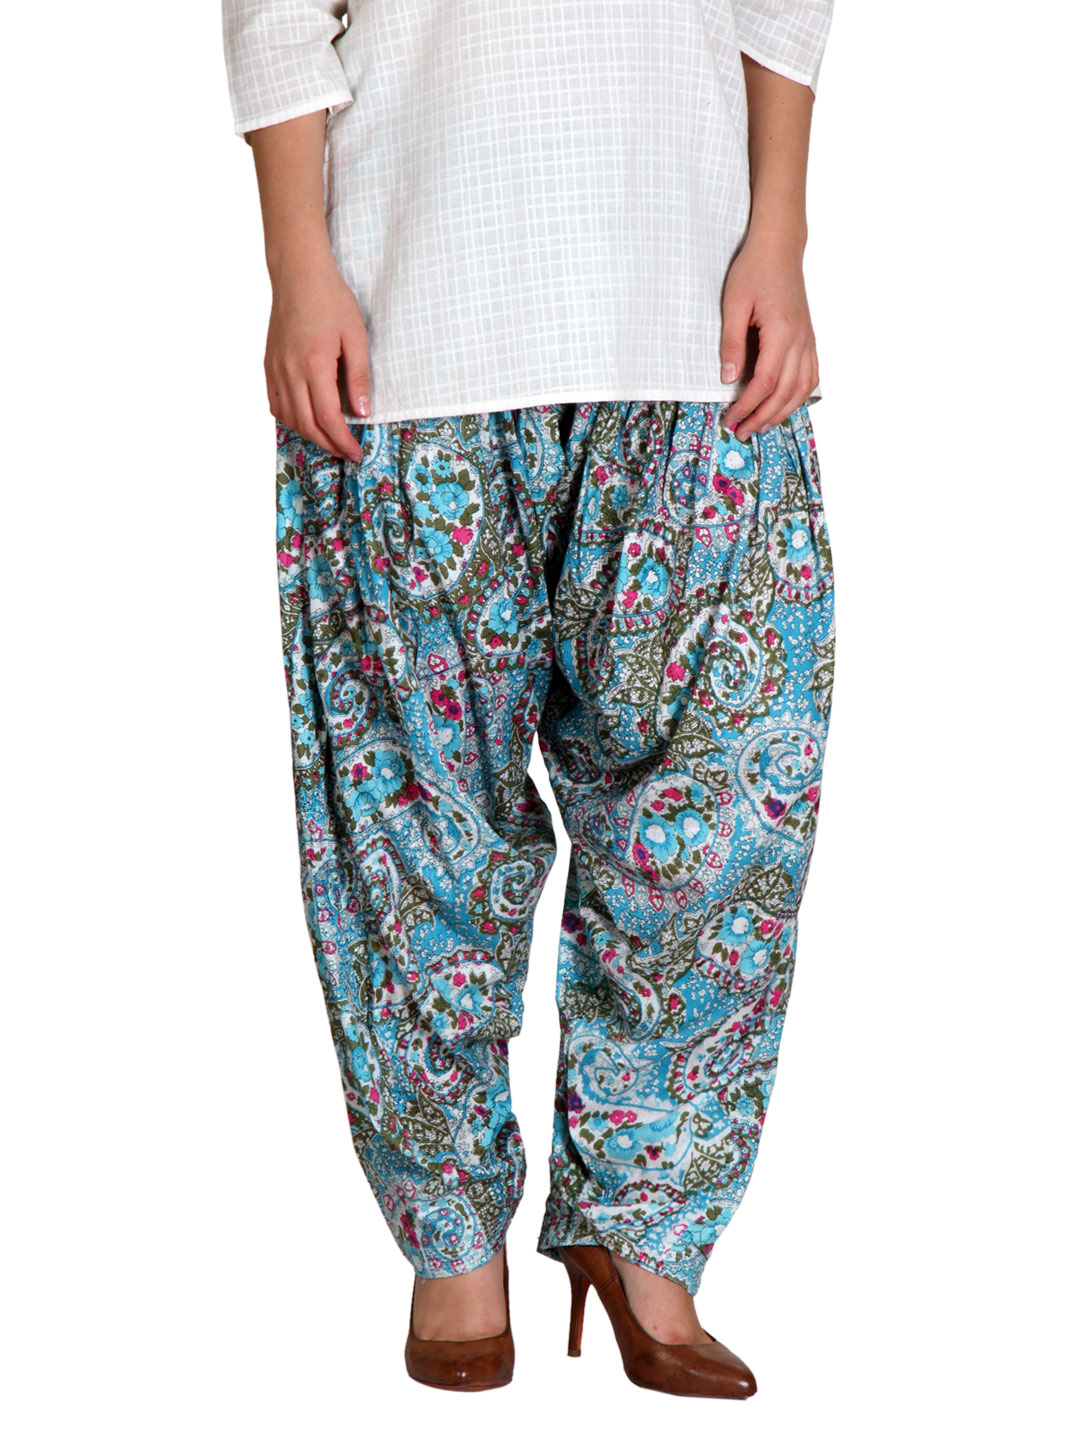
Shree Women Multi Coloured Patiala
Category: Apparel / Bottomwear / Patiala
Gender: Women
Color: Multi
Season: Fall 2012
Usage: Ethnic